Sandia Crest

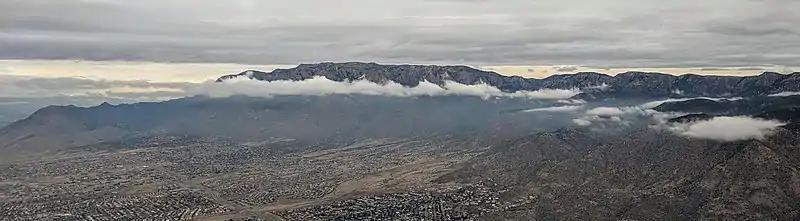
Sandia Crest above the clouds with Albuquerque in the foreground in 2018

In 1930, the Kiwanis Group of the Civilian Conservation Corps built a stone cabin on the crest in pueblo-style architecture, overlooking the Rio Grande Valley. The ruins of the cabin are today a popular site with hikers.